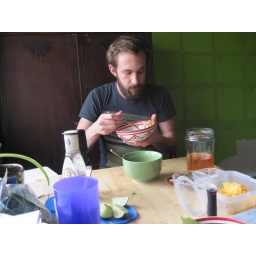
in the kitchen nook... orange tea, salad, and home made tortilla soup.